George Caleb Bingham

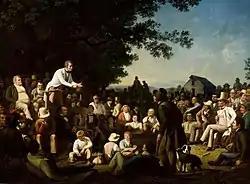
"Stump Speaking", 1853–54

One of Bingham's most famous paintings, this work is owned by the Metropolitan Museum of Art in New York. Painted around 1845 in the style called luminism by some historians of American art, it was originally entitled, "French Trader, Half-breed Son". The American Art Union thought the title potentially controversial and renamed it when it was first exhibited. It reflected the reality of fur trappers and traders frequently marrying Native American women in their territories; in Canada the ethnic Métis people have been recognized by the government as a distinct group with status similar to First Nations. The painting is haunting for its evocation of an era in American history—note, in particular, the liberty cap worn by the older man. A bear cub seated at the end of the boat is secured by a chain.